Herbert House, Kennington

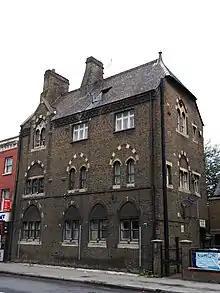
Herbert House

Herbert House is a Grade II* listed is a former orphanage (now apartments) at 312 Kennington Lane, Kennington, Kennington, London SE11.